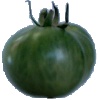
Label: Tomato not Ripened 1